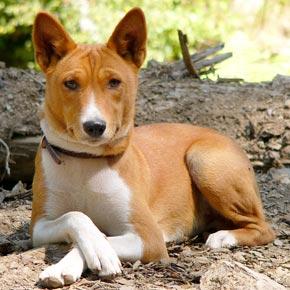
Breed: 243-n000103-basenji